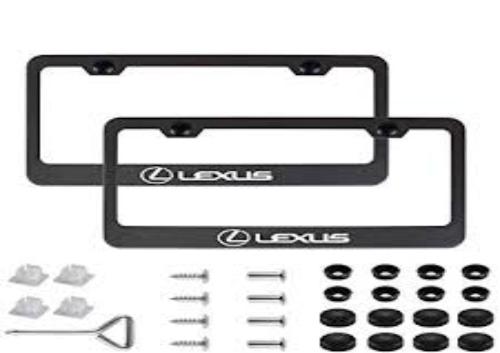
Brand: lexus-1
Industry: Transportation